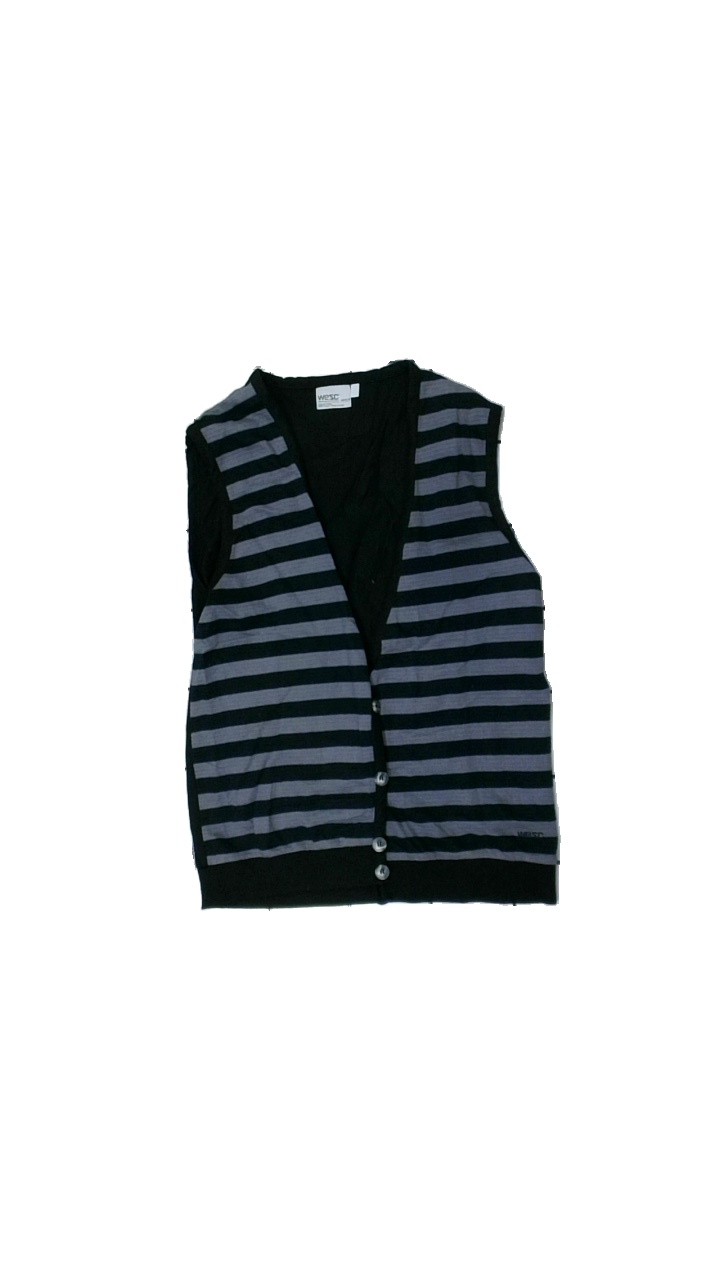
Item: Vest (Unisex)
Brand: Wesc
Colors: Black, Grey
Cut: Regular
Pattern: Striped
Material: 100% cotton
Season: All
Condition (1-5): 3
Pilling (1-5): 3
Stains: Minor
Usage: Export
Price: <50